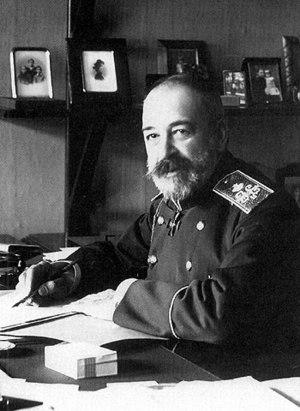
Prince Piotr Dmitrievitch Sviatopolk-Mirski, né le 18 août 1857 à Vladikavkaz et mort le 16 mai 1914.